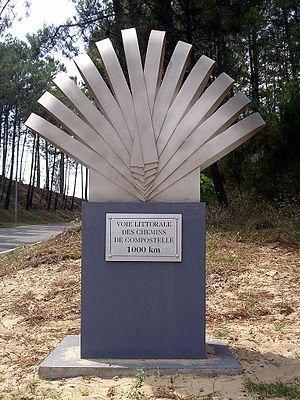
Borne des 1000 km de Saint-Jacques-de-Compostelle. Photo prise à Mimizan, Landes, France, par Jibi44 en juillet 2006
La voie de Soulac est un itinéraire secondaire du pèlerinage de Saint-Jacques-de-Compostelle qui longe la côte d'Argent. Il offre au pèlerin de Saint-Jacques-de-Compostelle une alternative aux quatre chemins principaux décrits dès le XIIᵉ siècle par Aimery Picaud dans son Guide du Pèlerin, à savoir : la via Turonensis, la via Lemovicensis, la via Podiensis et la via Tolosane.
Avec une fréquentation annuelle moyenne de 21 millions de nuitées, le tourisme est une ressource majeure du département des Landes.
De l'ancienne église prieurale Sainte-Marie de Mimizan dans le département français des Landes subsiste seulement une partie du mur occidental de la nef et un clocher-porche carré et massif en brique et en alios, couvert en bardeau de châtaignier et surmonté d'une flèche octogonale.